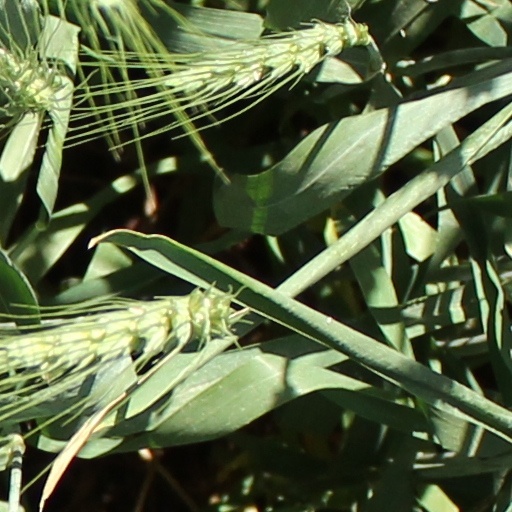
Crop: wheat